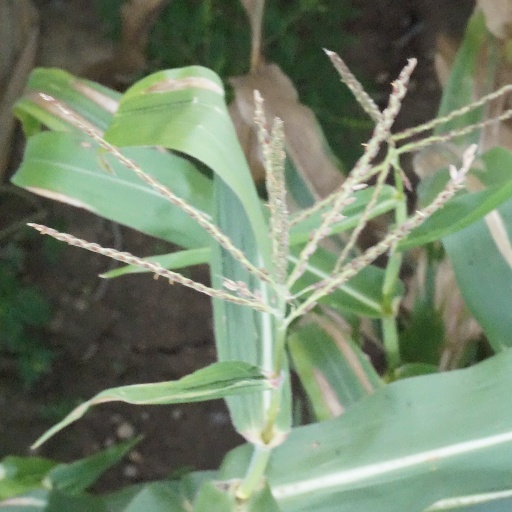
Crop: maize; corn